Question: Who is eating the pizza?
Tambaya: Wa yake cin fizza?
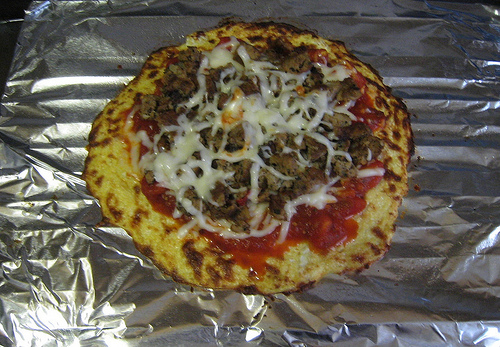
Answer: No one.
Amsa: Ba kowa.